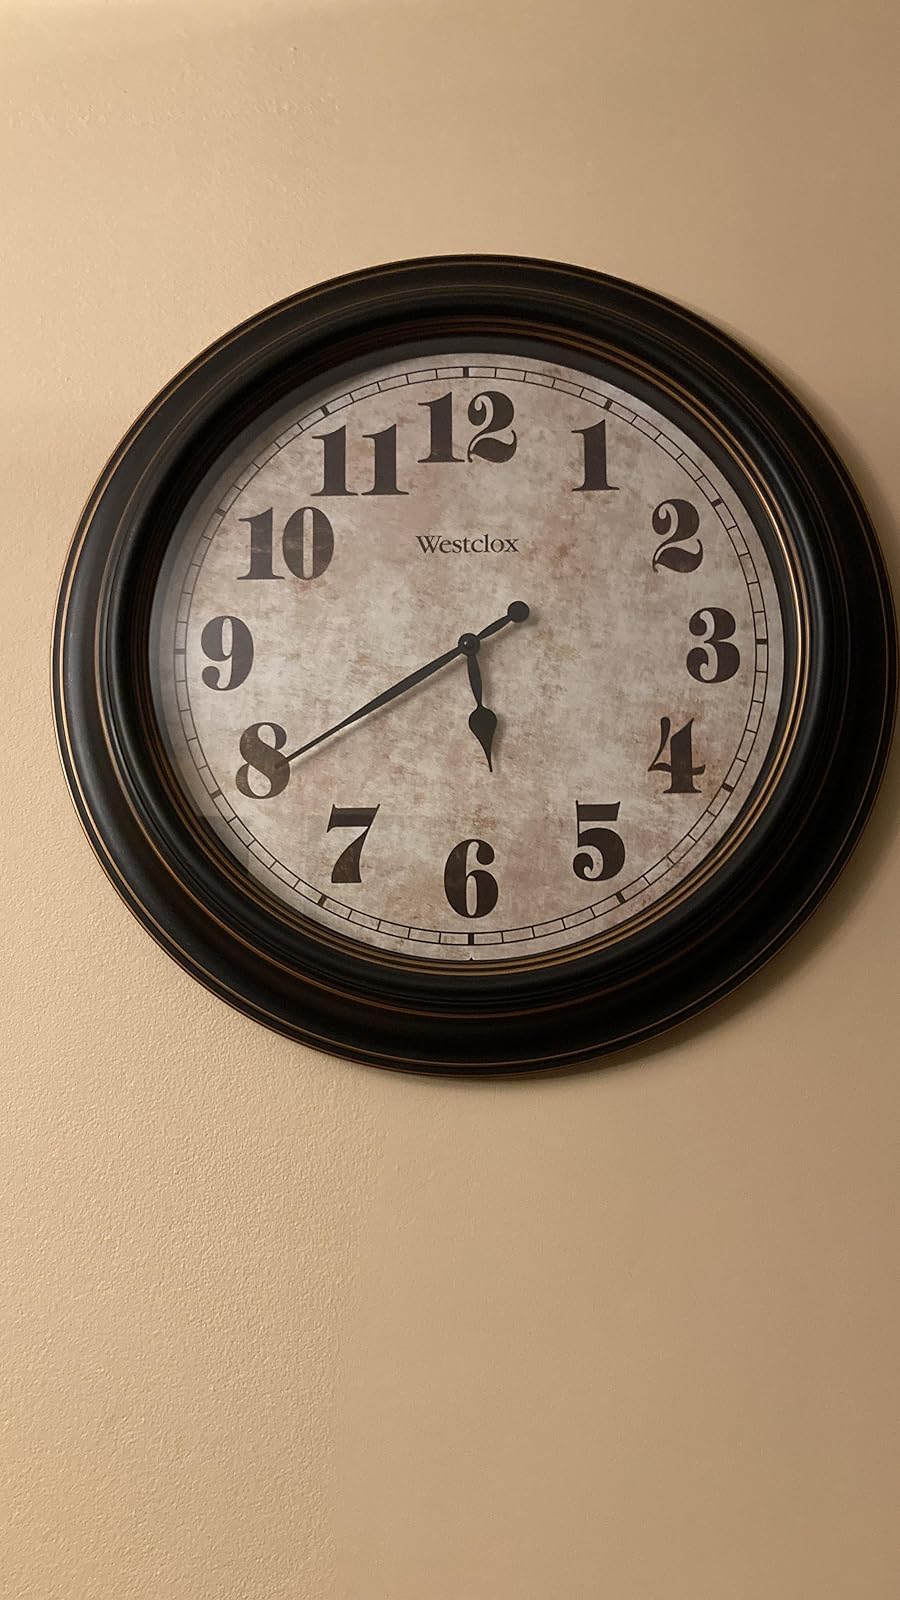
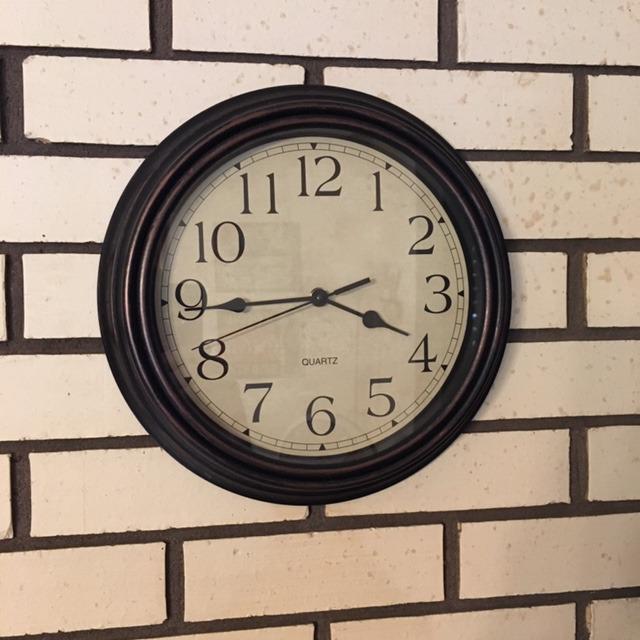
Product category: clock
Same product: no